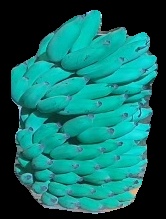
Variety: elakki-bale
Grade: grade2